List of Baltimore Orioles (1882–1899) Opening Day starting pitchers

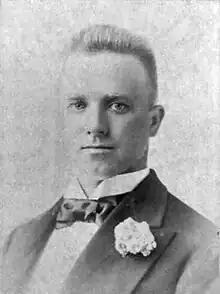
Sadie McMahon was the Orioles' Opening Day starting pitcher five times.

The Baltimore Orioles were a Major League Baseball team that was based in Baltimore, Maryland and played from 1882 through 1899. They played in the American Association from 1882 through 1891 and in the National League from 1892 through 1899. The Orioles used 10 Opening Day starting pitchers in their 18 years as a Major League Baseball franchise. The first game of the new baseball season for a team is played on Opening Day, and being named the Opening Day starter is an honor, which is often given to the player who is expected to lead the pitching staff that season, though there are various strategic reasons why a team's best pitcher might not start on Opening Day. The Orioles had a record of 10 wins and 8 losses in their Opening Day games.